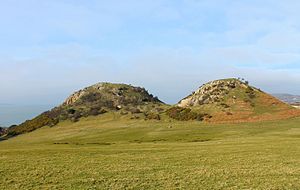
Borge og slotte i Wales / Conwy
Castell Deganwy Castle (Welsh: Caer Ddegannwy; Modern Welsh: Castell Degannwy) was an early stronghold of Gwynedd and lies in Deganwy at the mouth of the River Conwy in Conwy, North Wales.
"Dette er en liste over borge og slotte Wales, der nogle gange omtales som ""castle capital of the world"" på grund af deres høje densitet. Wales havde omrkgin 600 borge og slotte, hvoraf omrking 100 stadig er bevaret, enten som ruiner eller som restaurererede bygninger. Resten er gået til grunde eller er i dag blot tørre volgrave, jordvolde og lignende voldsteder. Mange af disse steder bliver drevet af Cadw, der er Wales' regerings organisation, der tager sig af historiske og forhistoriske mindesmærker.